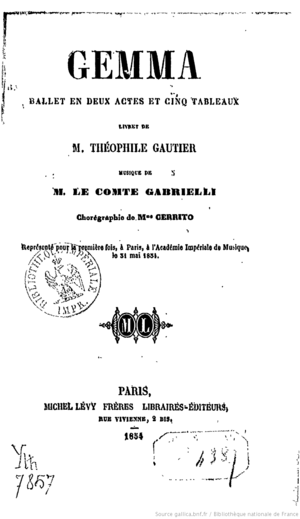
Livret du ballet ""Gemma"" (Paris, 1854)"
Le comte Nicolò Gabrielli di Gubbio, baron de Quércita, est un compositeur italien, qui vécut longtemps en France.
Fanny Cerrito, née Francesca Teresa Giuseppa Raffaela Cerrito le 11 mai 1817 à Naples et morte le 6 mai 1909 à Paris, est une danseuse italienne.